Deadbeat at Dawn

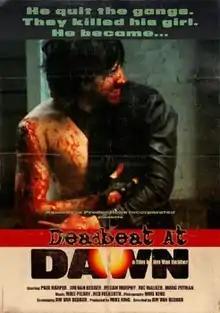

Deadbeat at Dawn is a 1988 action film written and directed by Jim Van Bebber and starring Paul Harper, Megan Murphy, and Marc Pitman. The film depicts a street gang leader setting out for revenge against a rival street gang. It was filmed in Dayton, Ohio.